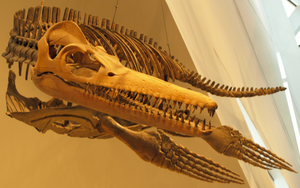
Trinacromerum est un genre éteint de sauroptérygiens appartenant à l'ordre des Plesiosauria. Il a vécu au cours du Crétacé supérieur dans ce qui est aujourd'hui l'Amérique du Nord. Ses fossiles sont principalement connus au Kansas et au Manitoba.